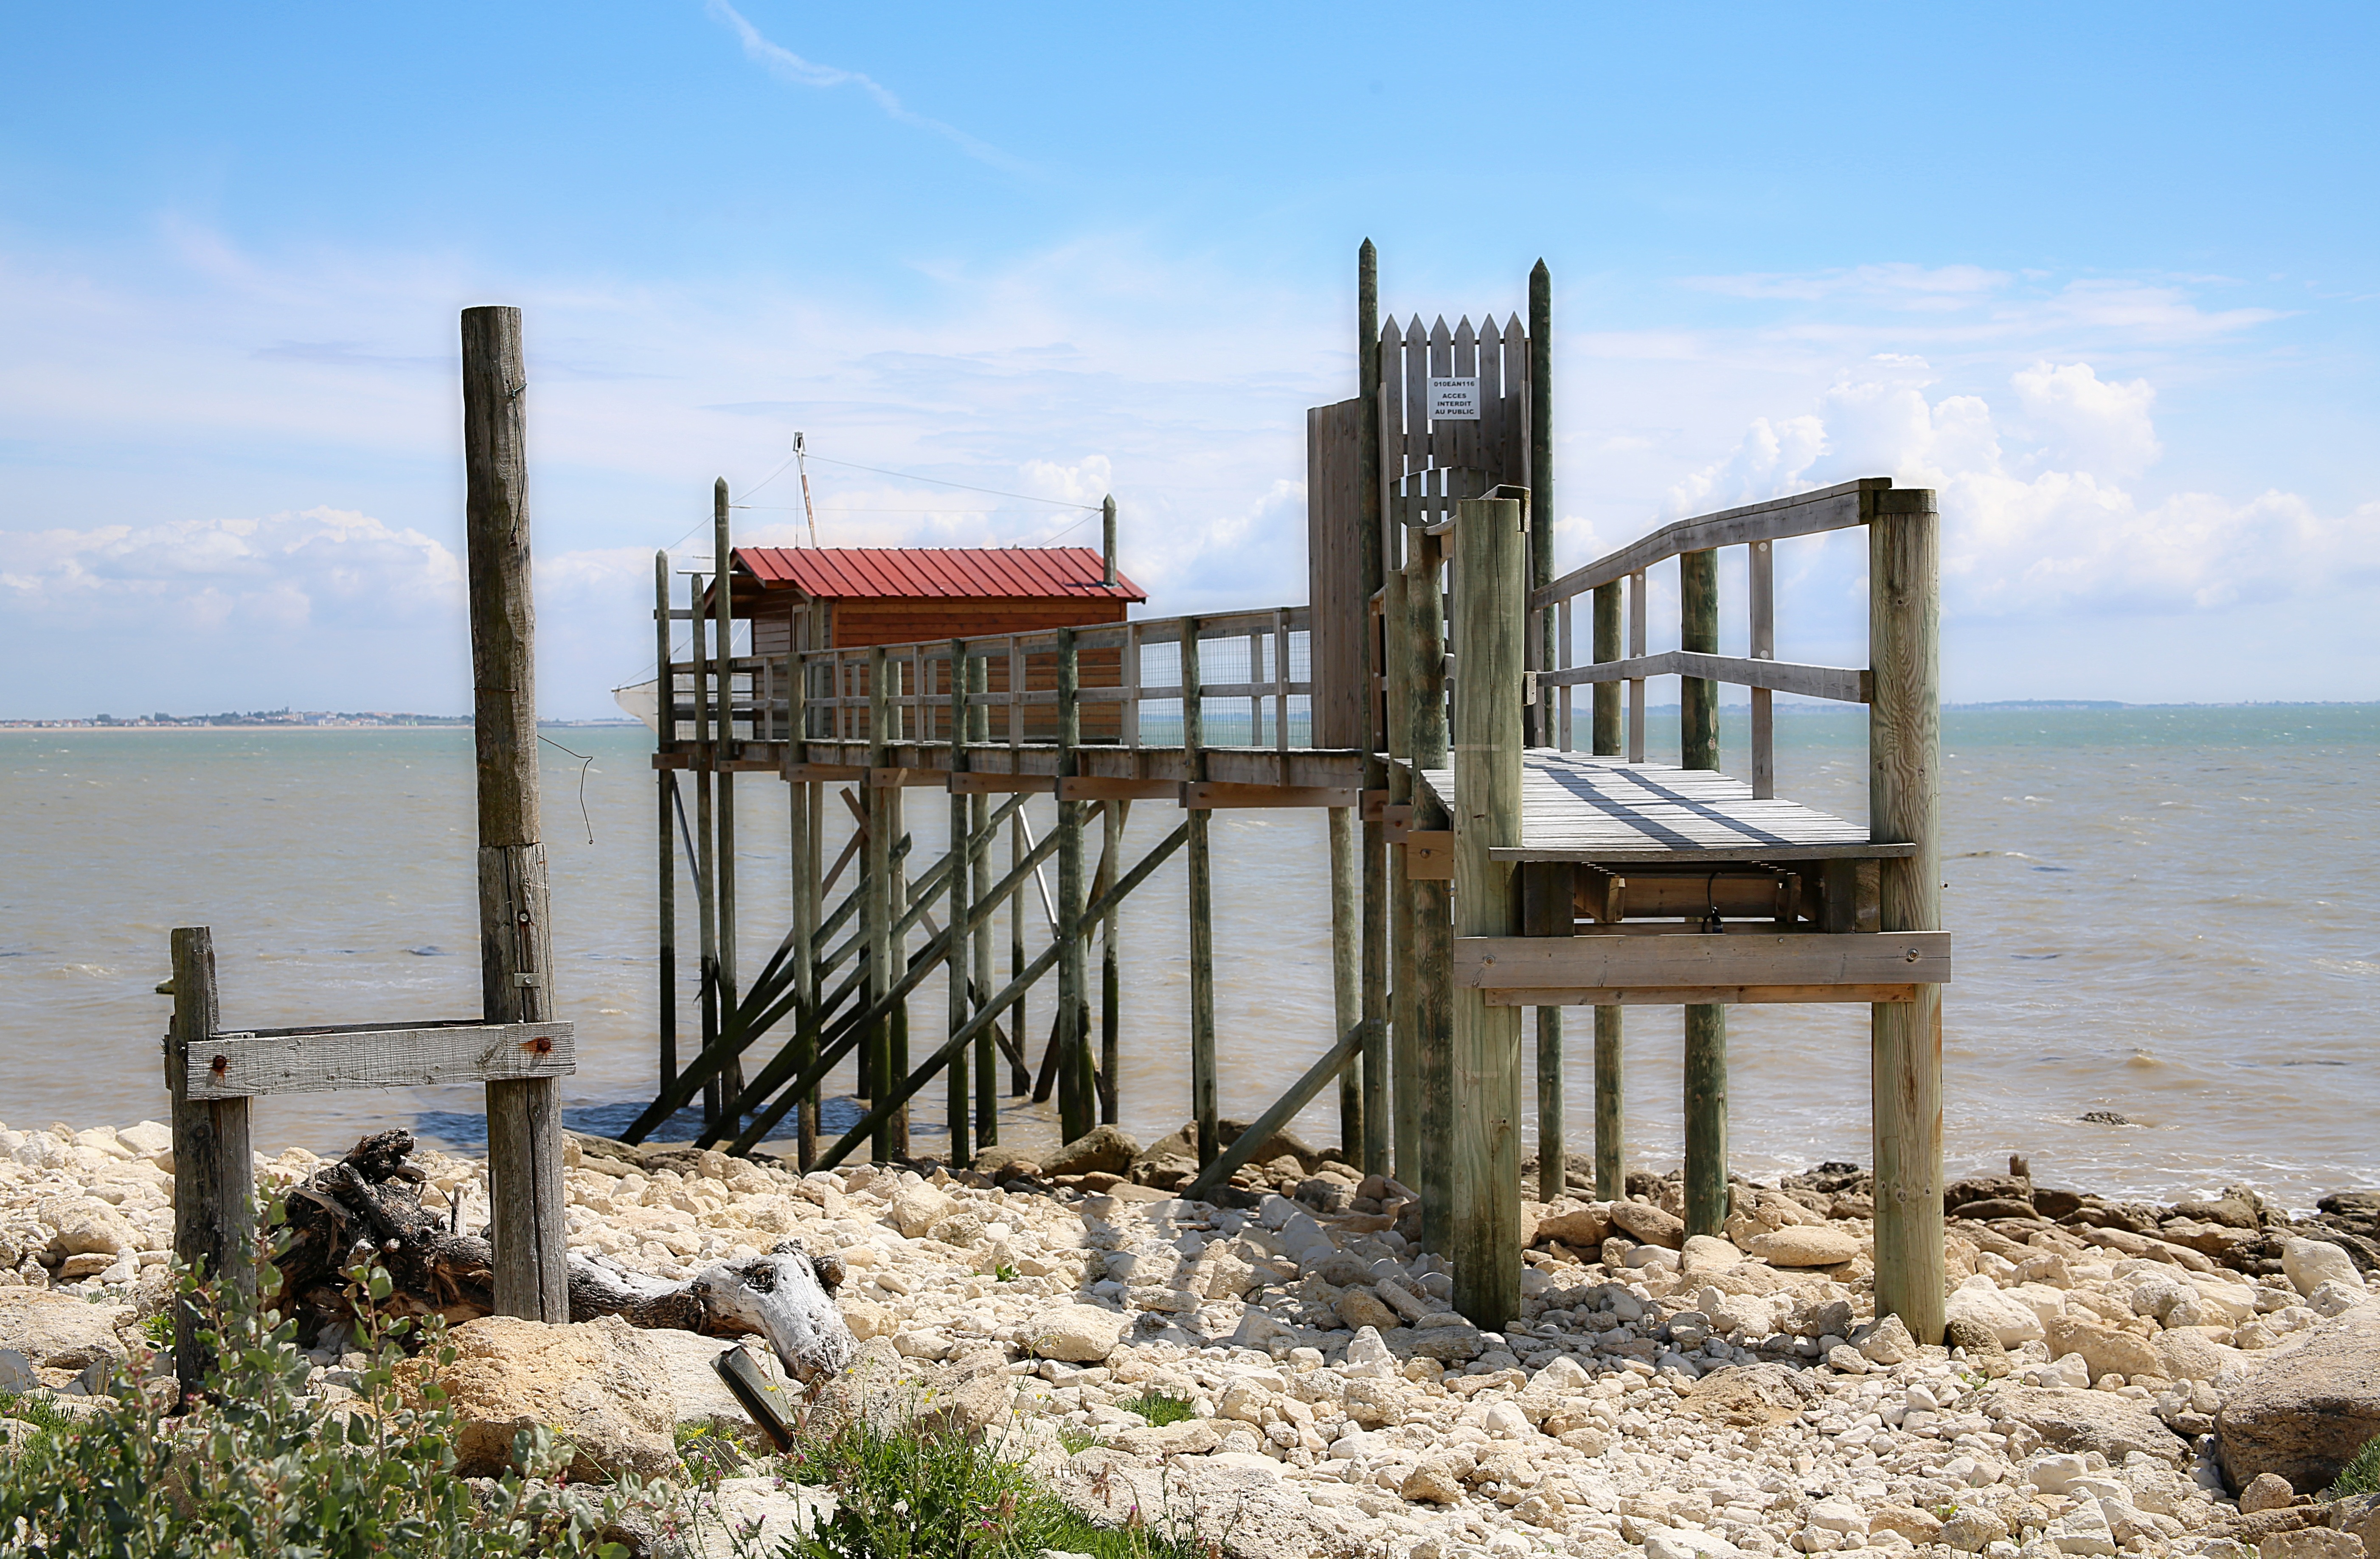
beach, sea, coast, ocean, wood, shore, walkway, vacation, fishing, cottage, color, fish, net, fishermen, patience, plaice, traditional fishing, the sea